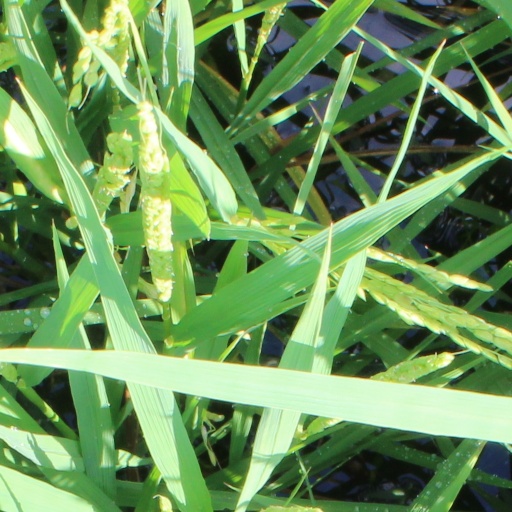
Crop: rice